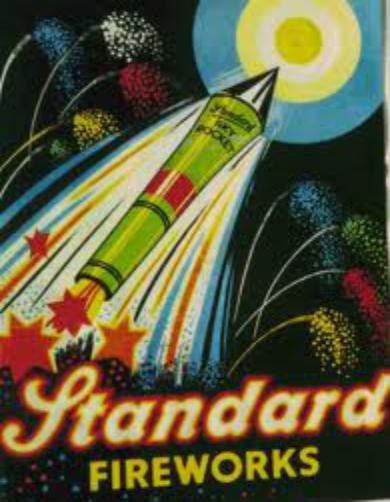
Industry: Leisure